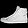
Label: Sneaker